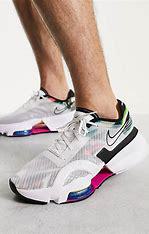
Brand: Nike
Model: Air Zoom Superrep